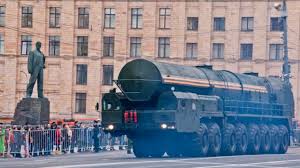
Label: Rs-24